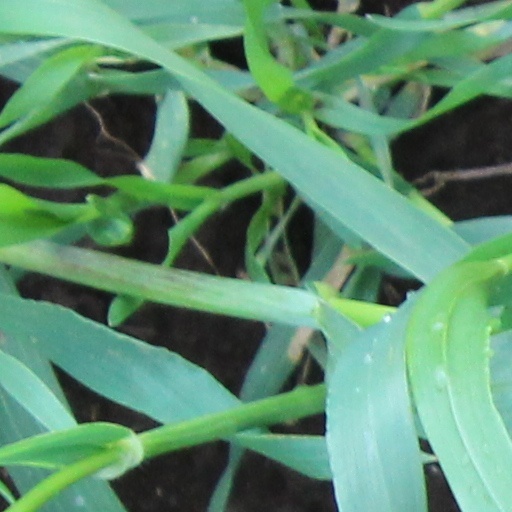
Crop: wheat